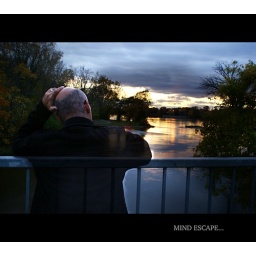
...then back to reality. I have to make sure that my two roasting chickens in the oven don't burn.See ya.